Uptown New Orleans

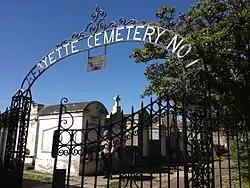
The front gates to Lafayette Cemetery No. 1

Several small settlements grew up at steamboat landings a few miles upstream of New Orleans. The original Lafayette began as one of these. The sugar plantation once owned by François Livaudais, situated in Jefferson Parish along the Mississippi River between the present Philip, Pleasant, and LaSalle streets, was sold to developers in 1832. The Livaudais Plantation was subdivided and incorporated in April 1833 as the City of Lafayette and included the land which would later become known as the Garden District. The center of town was around Jackson Avenue.